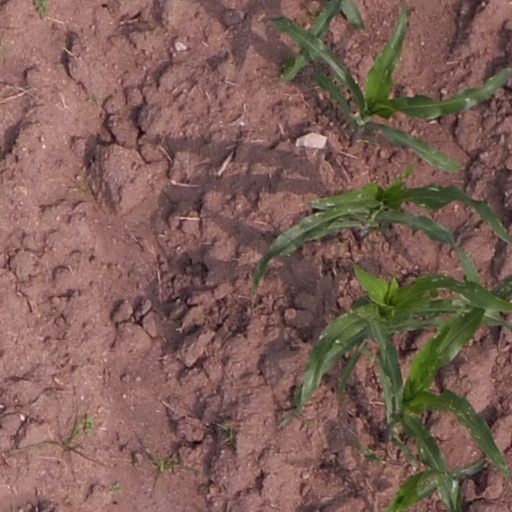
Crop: maize; corn